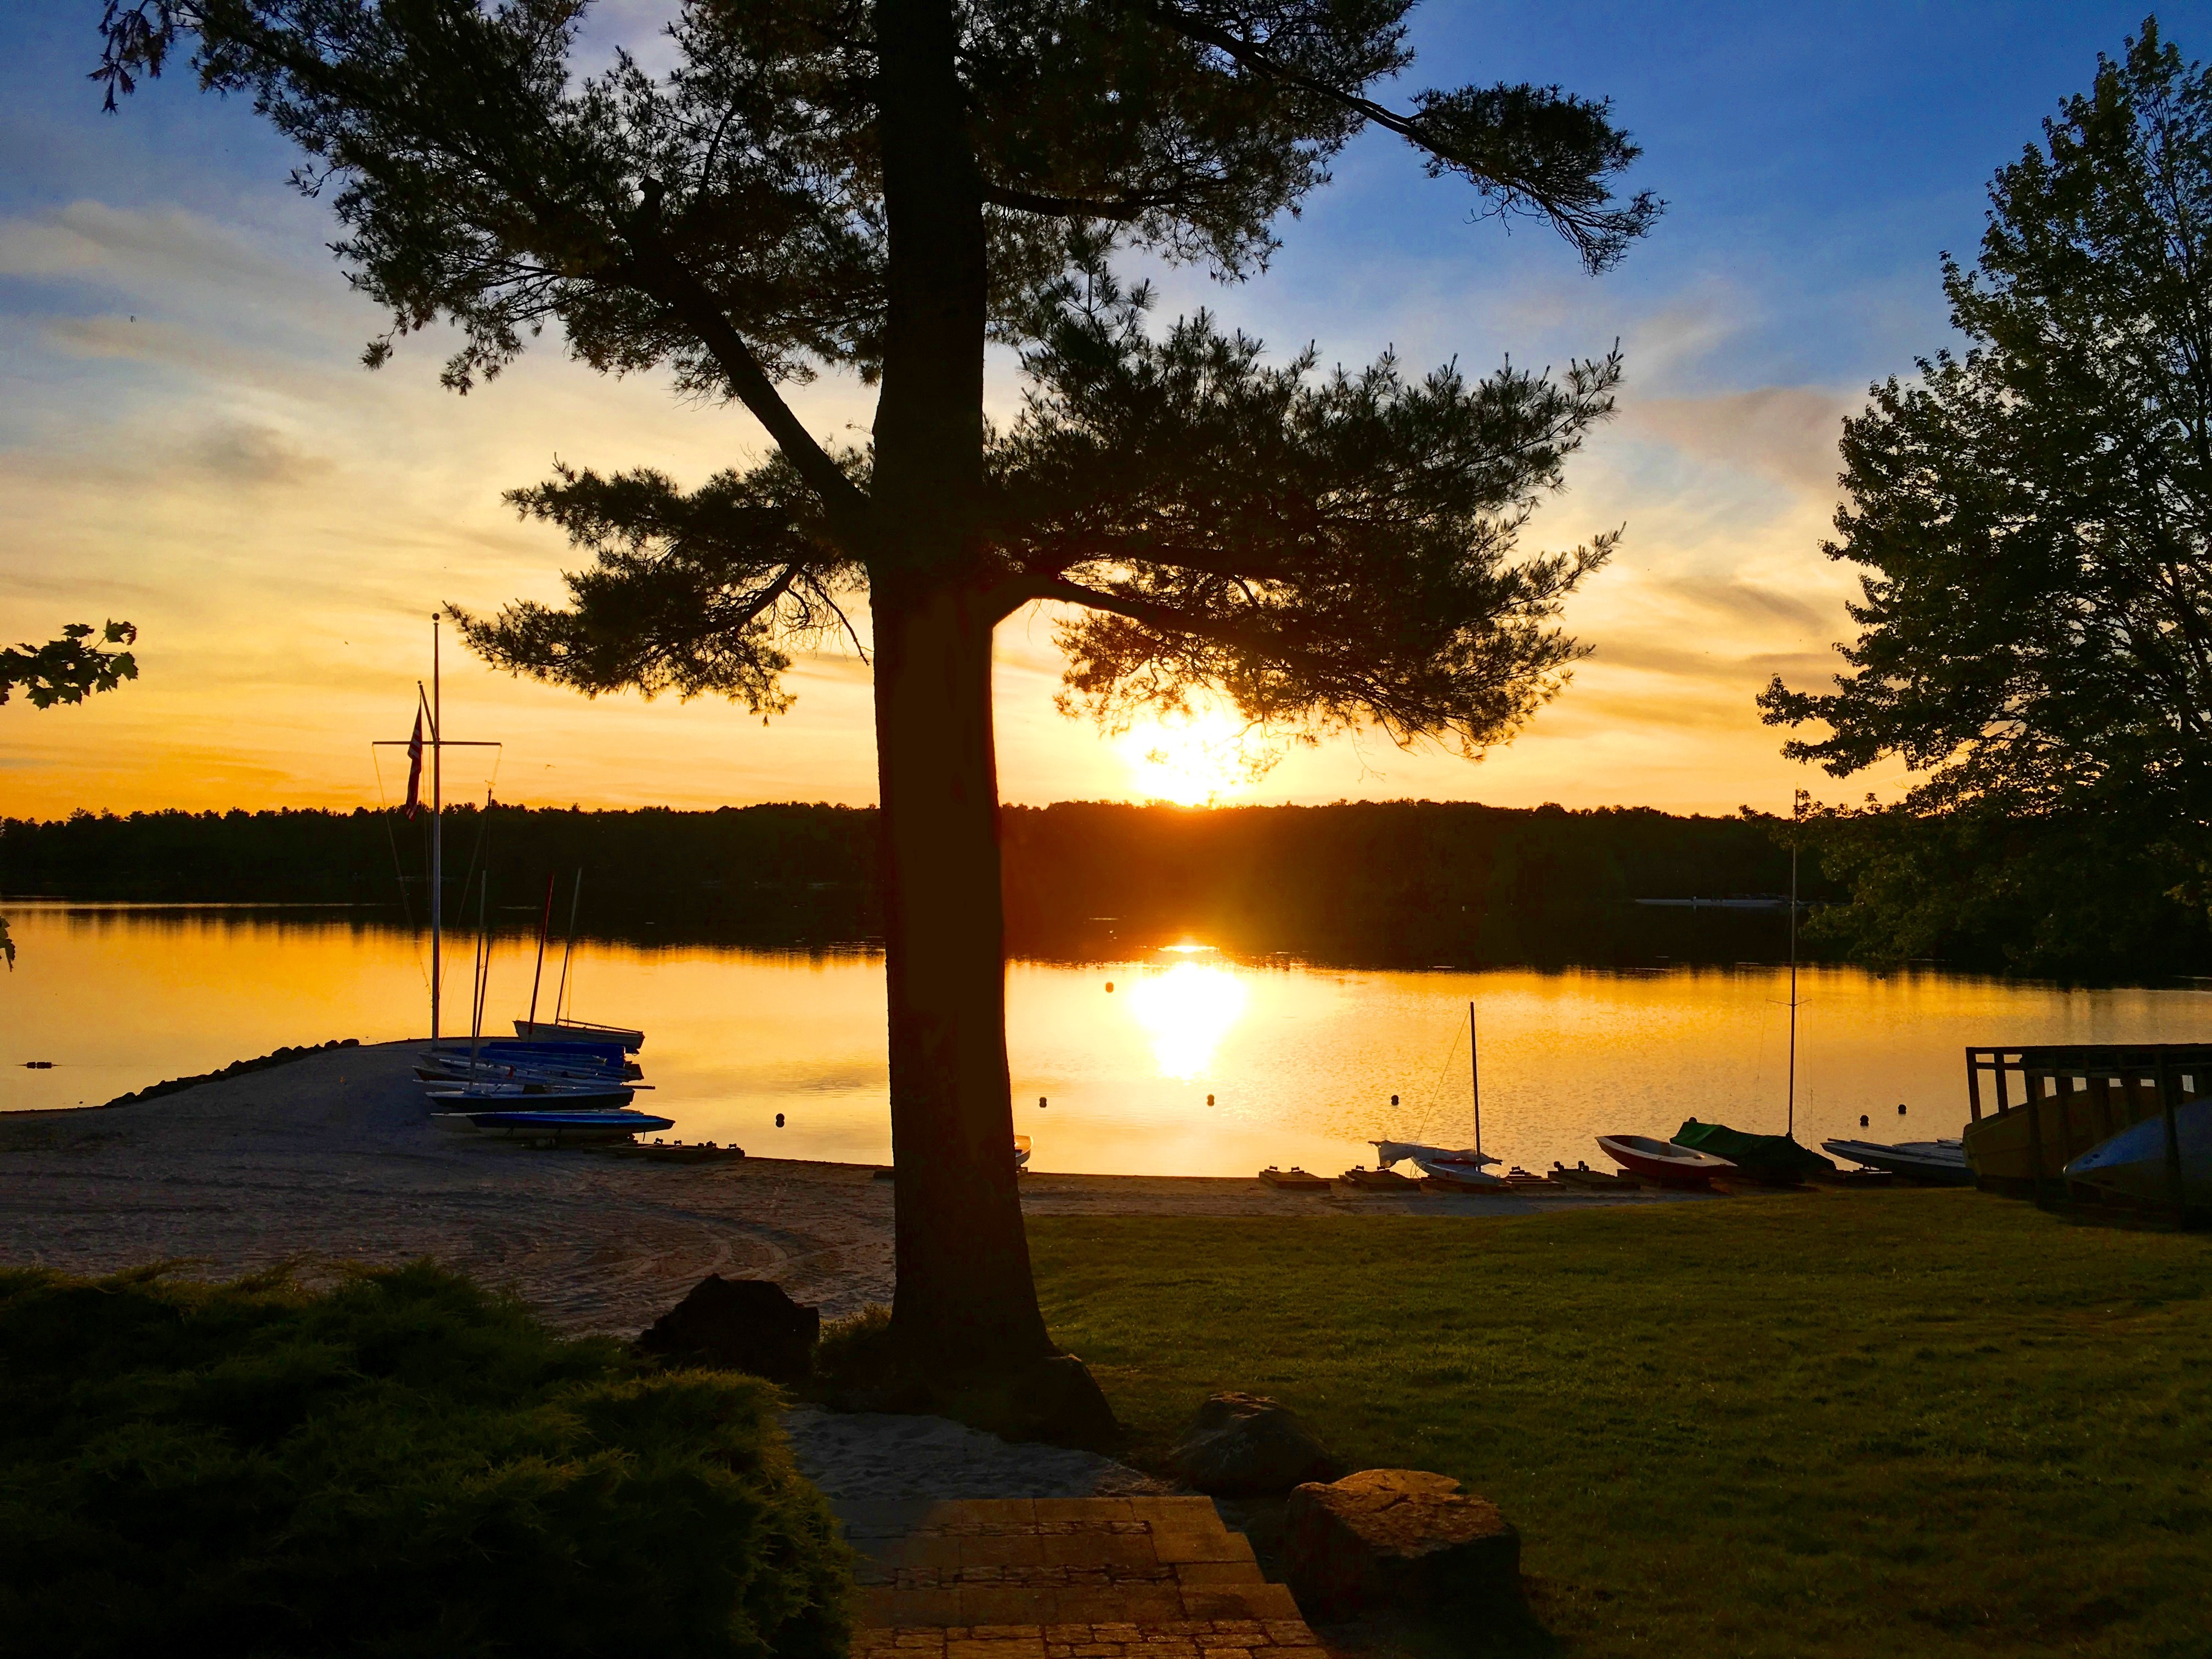
beach, sea, tree, sunrise, sunset, sunlight, morning, shore, lake, dawn, dusk, evening, reflection, poconos, beach sunset, lake naomi, arecales